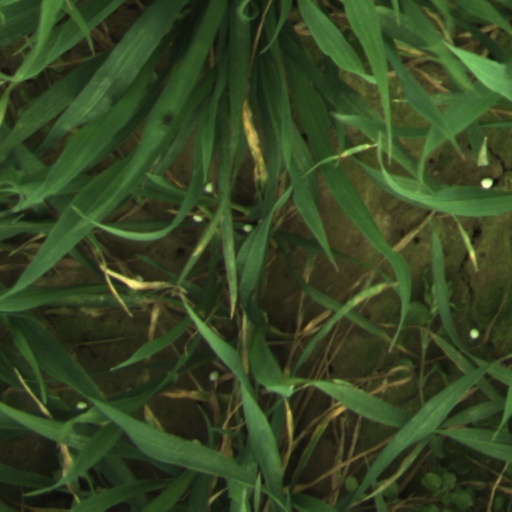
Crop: wheat